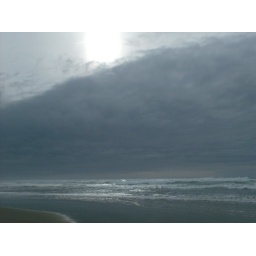
Afternoon sun on Siltcoos beach in the Oregon Dunes reflected on waves and sand in Autumn 2010.